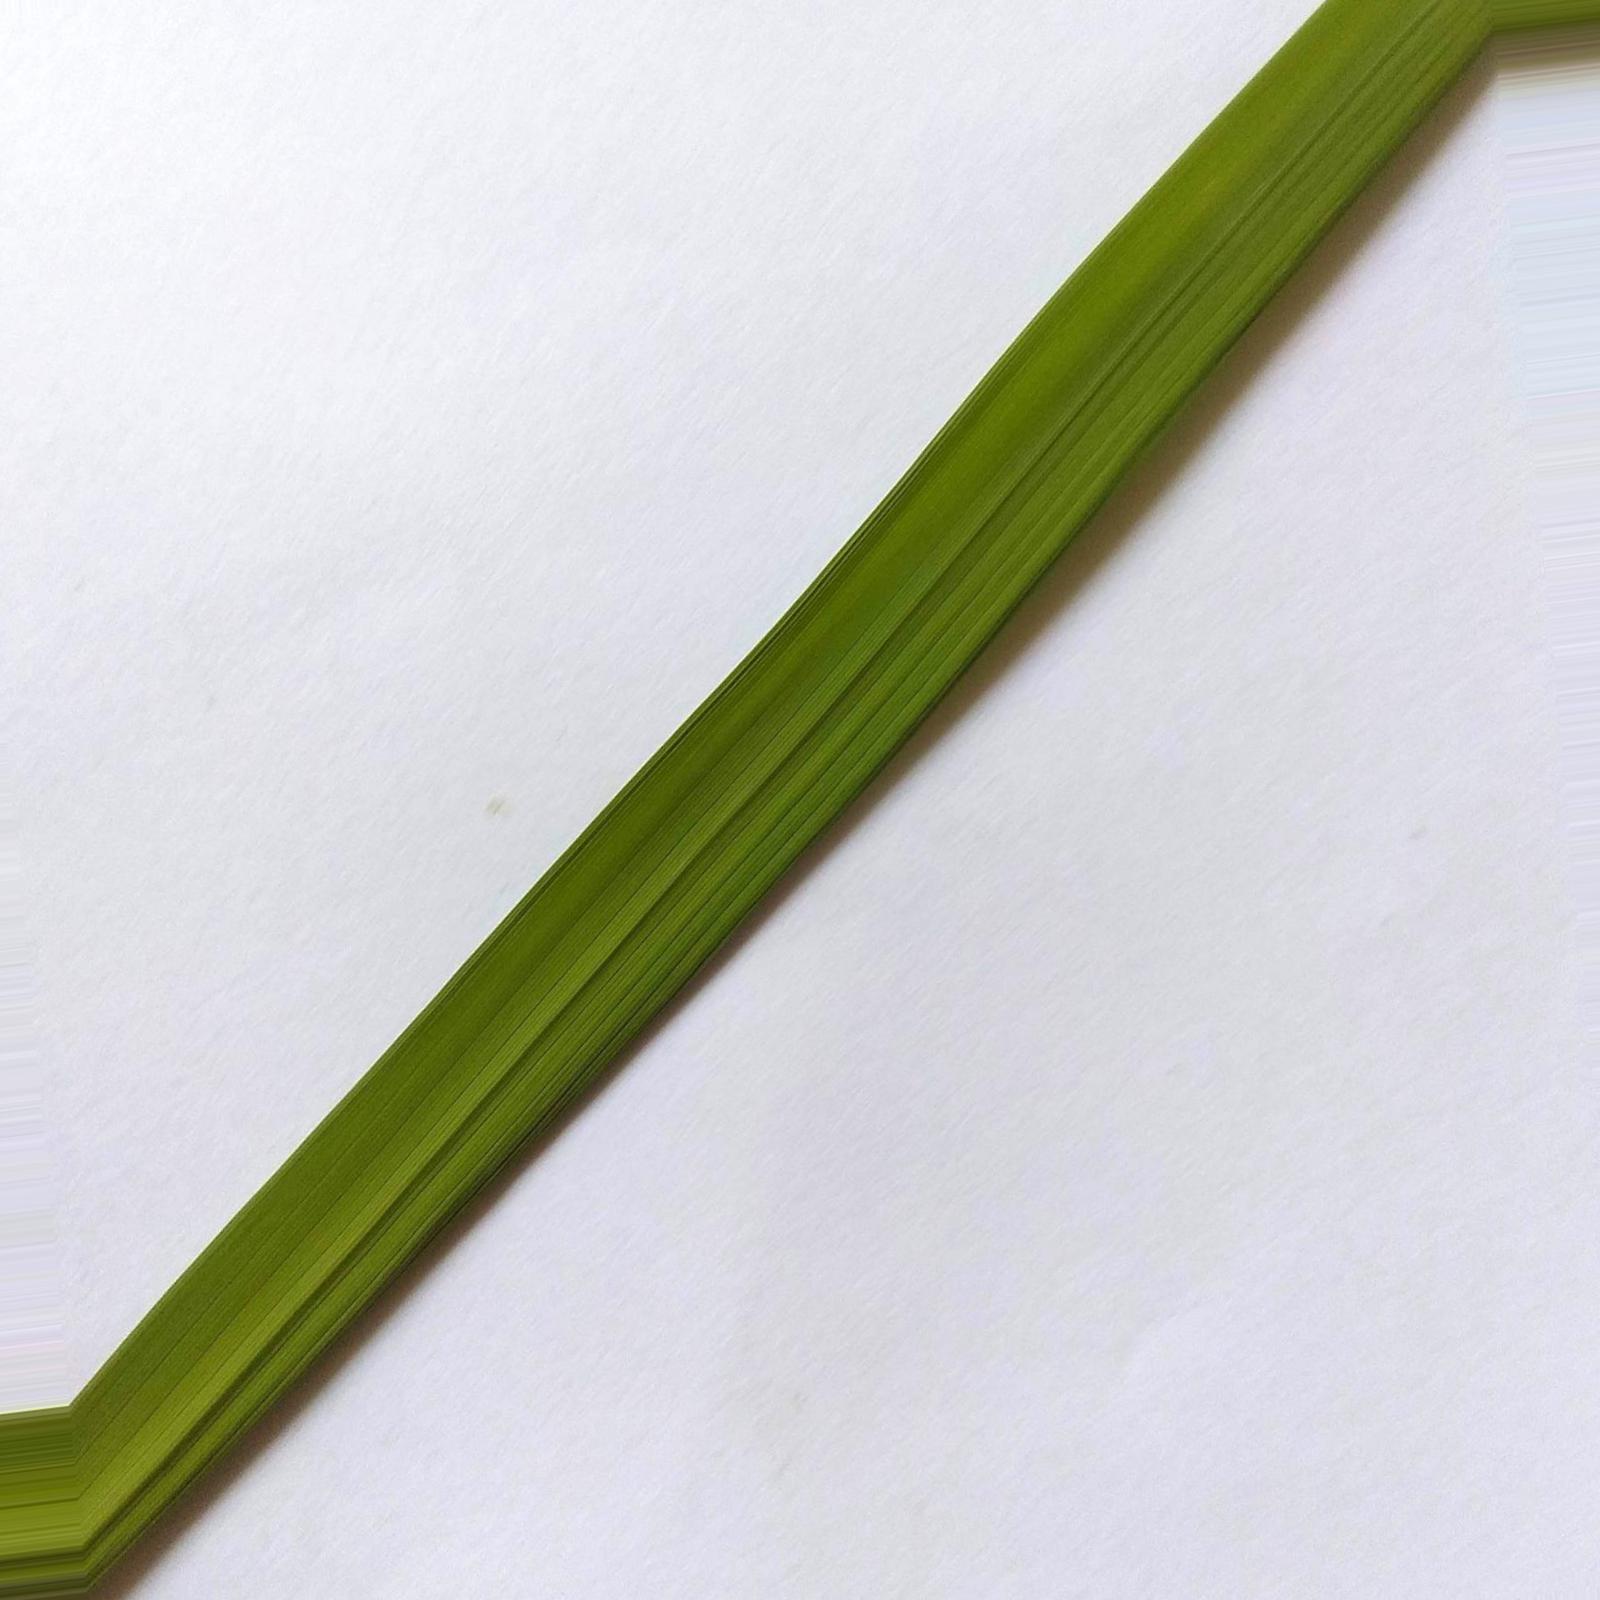
Nhãn: Healthy